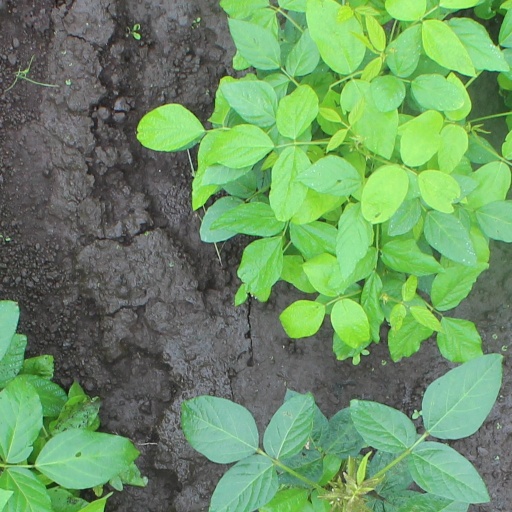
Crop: soybean